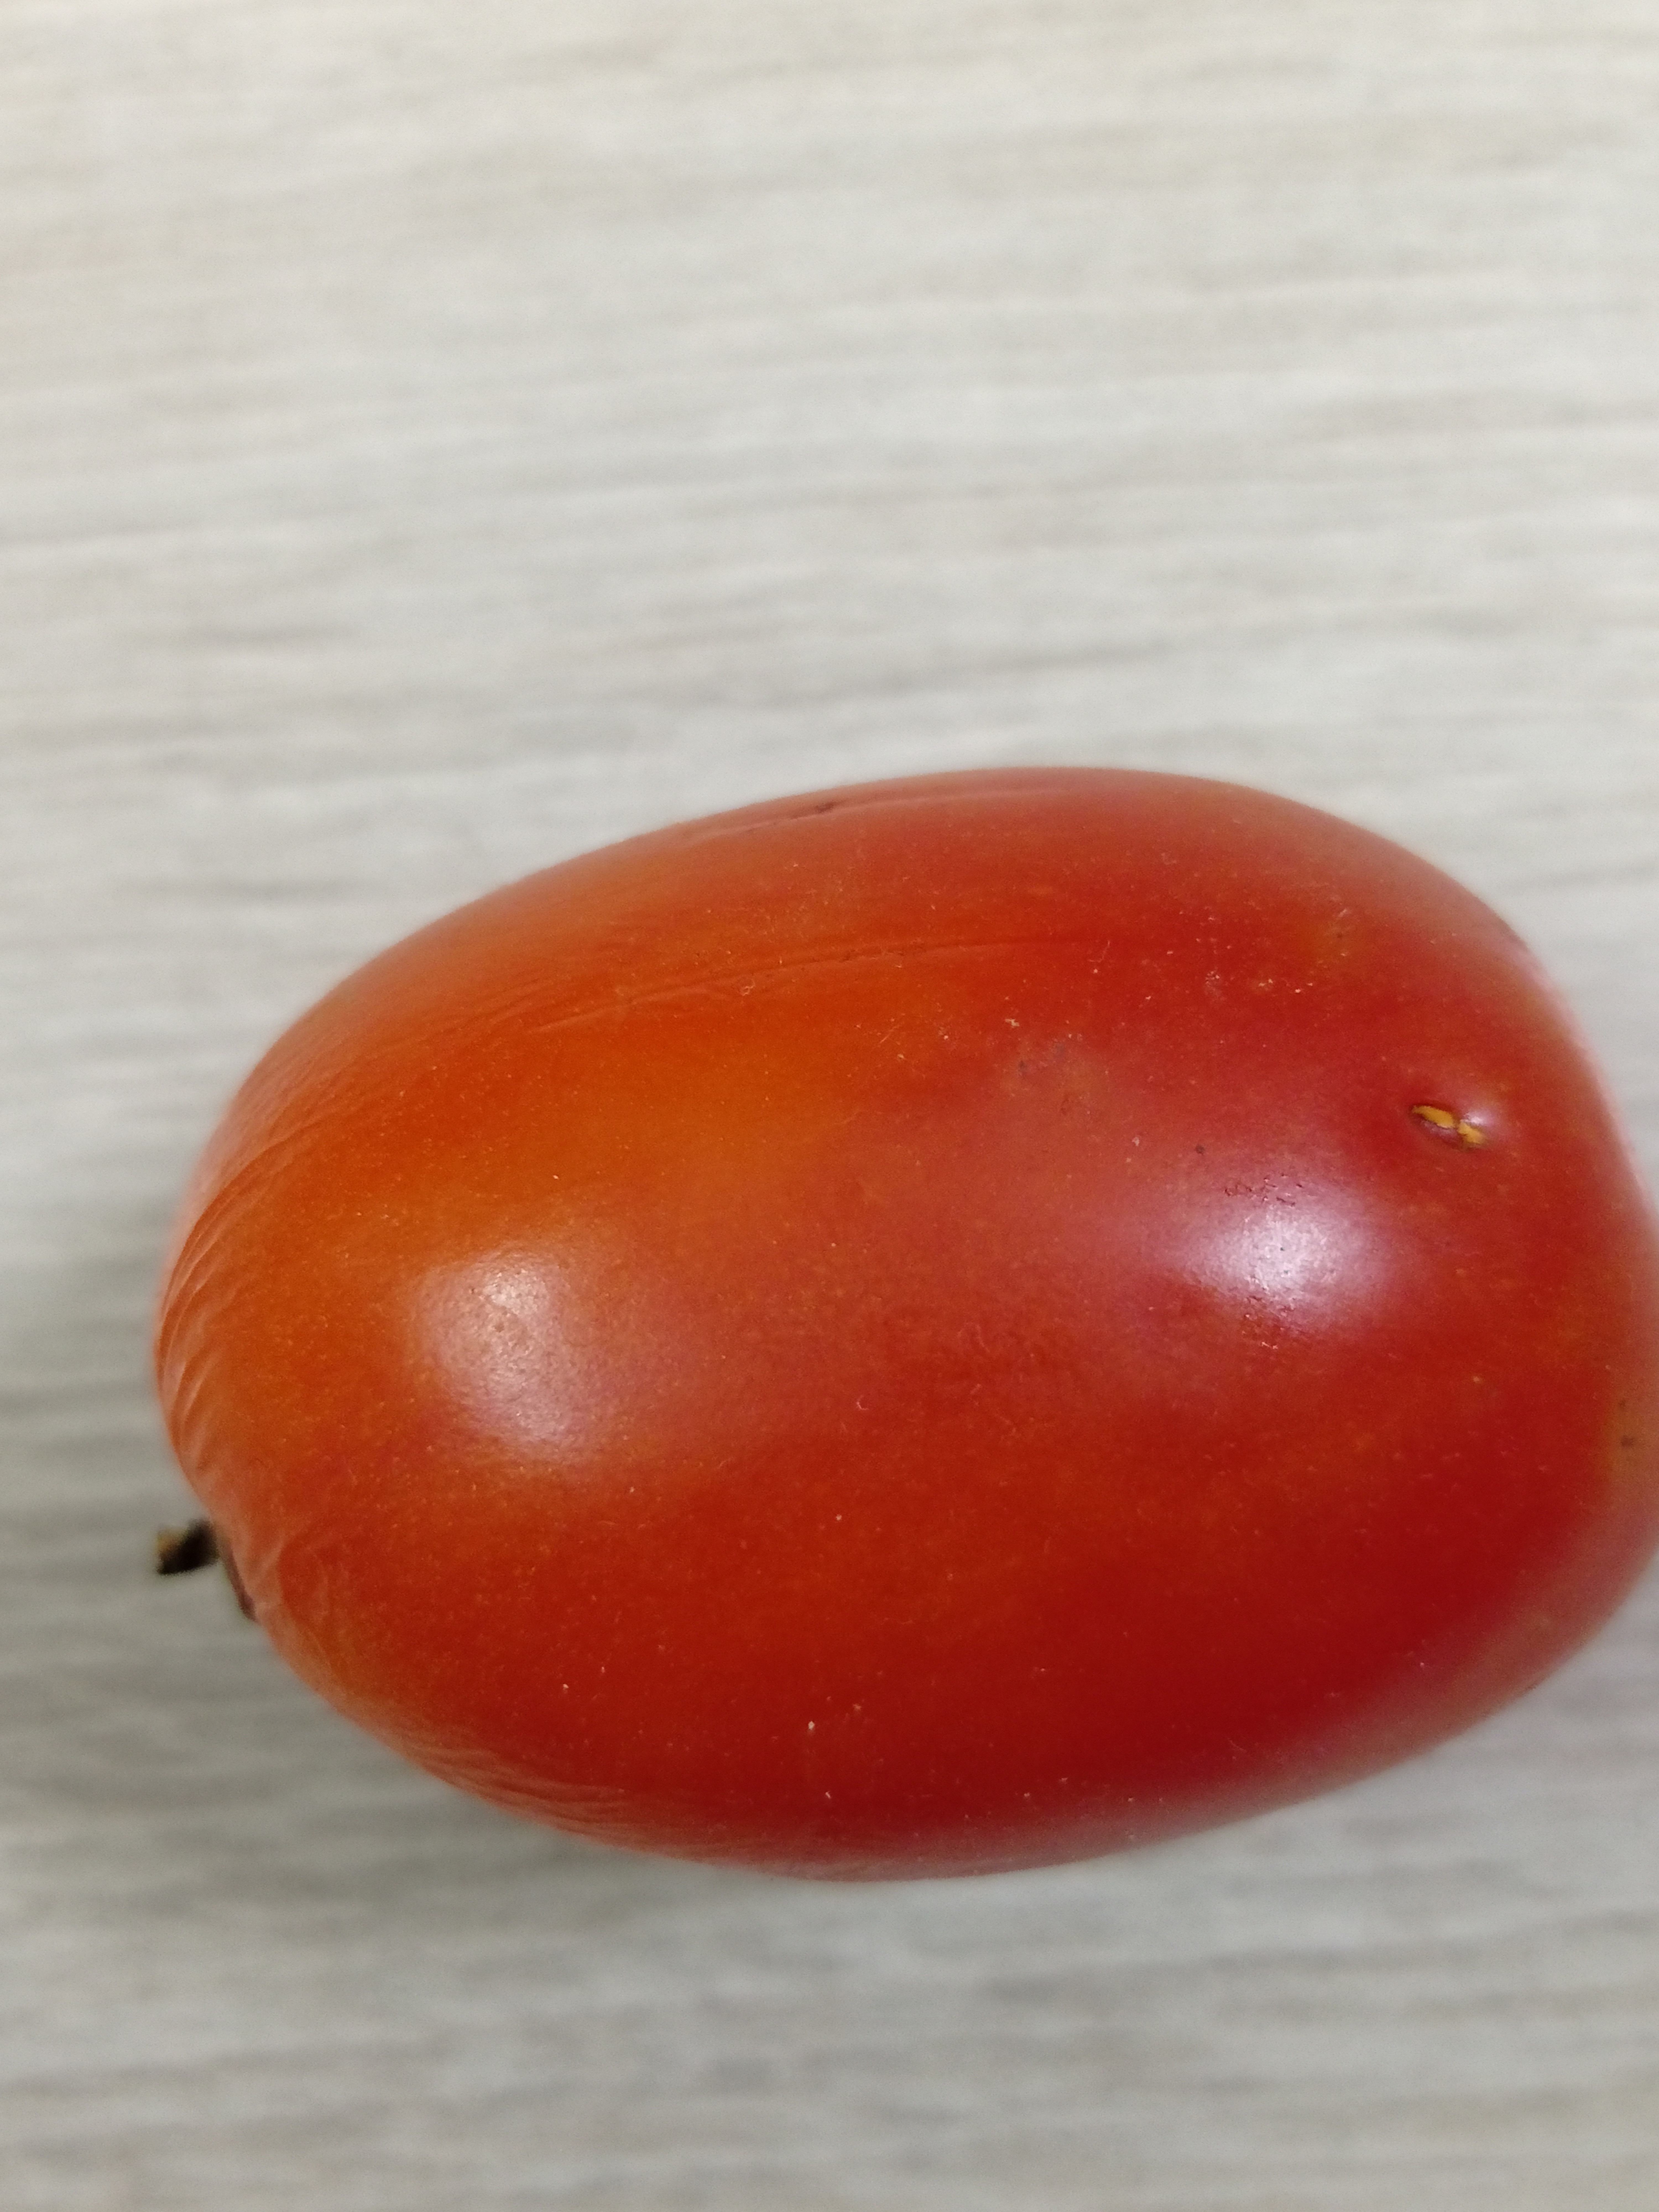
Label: Fresh